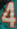
Number: 4